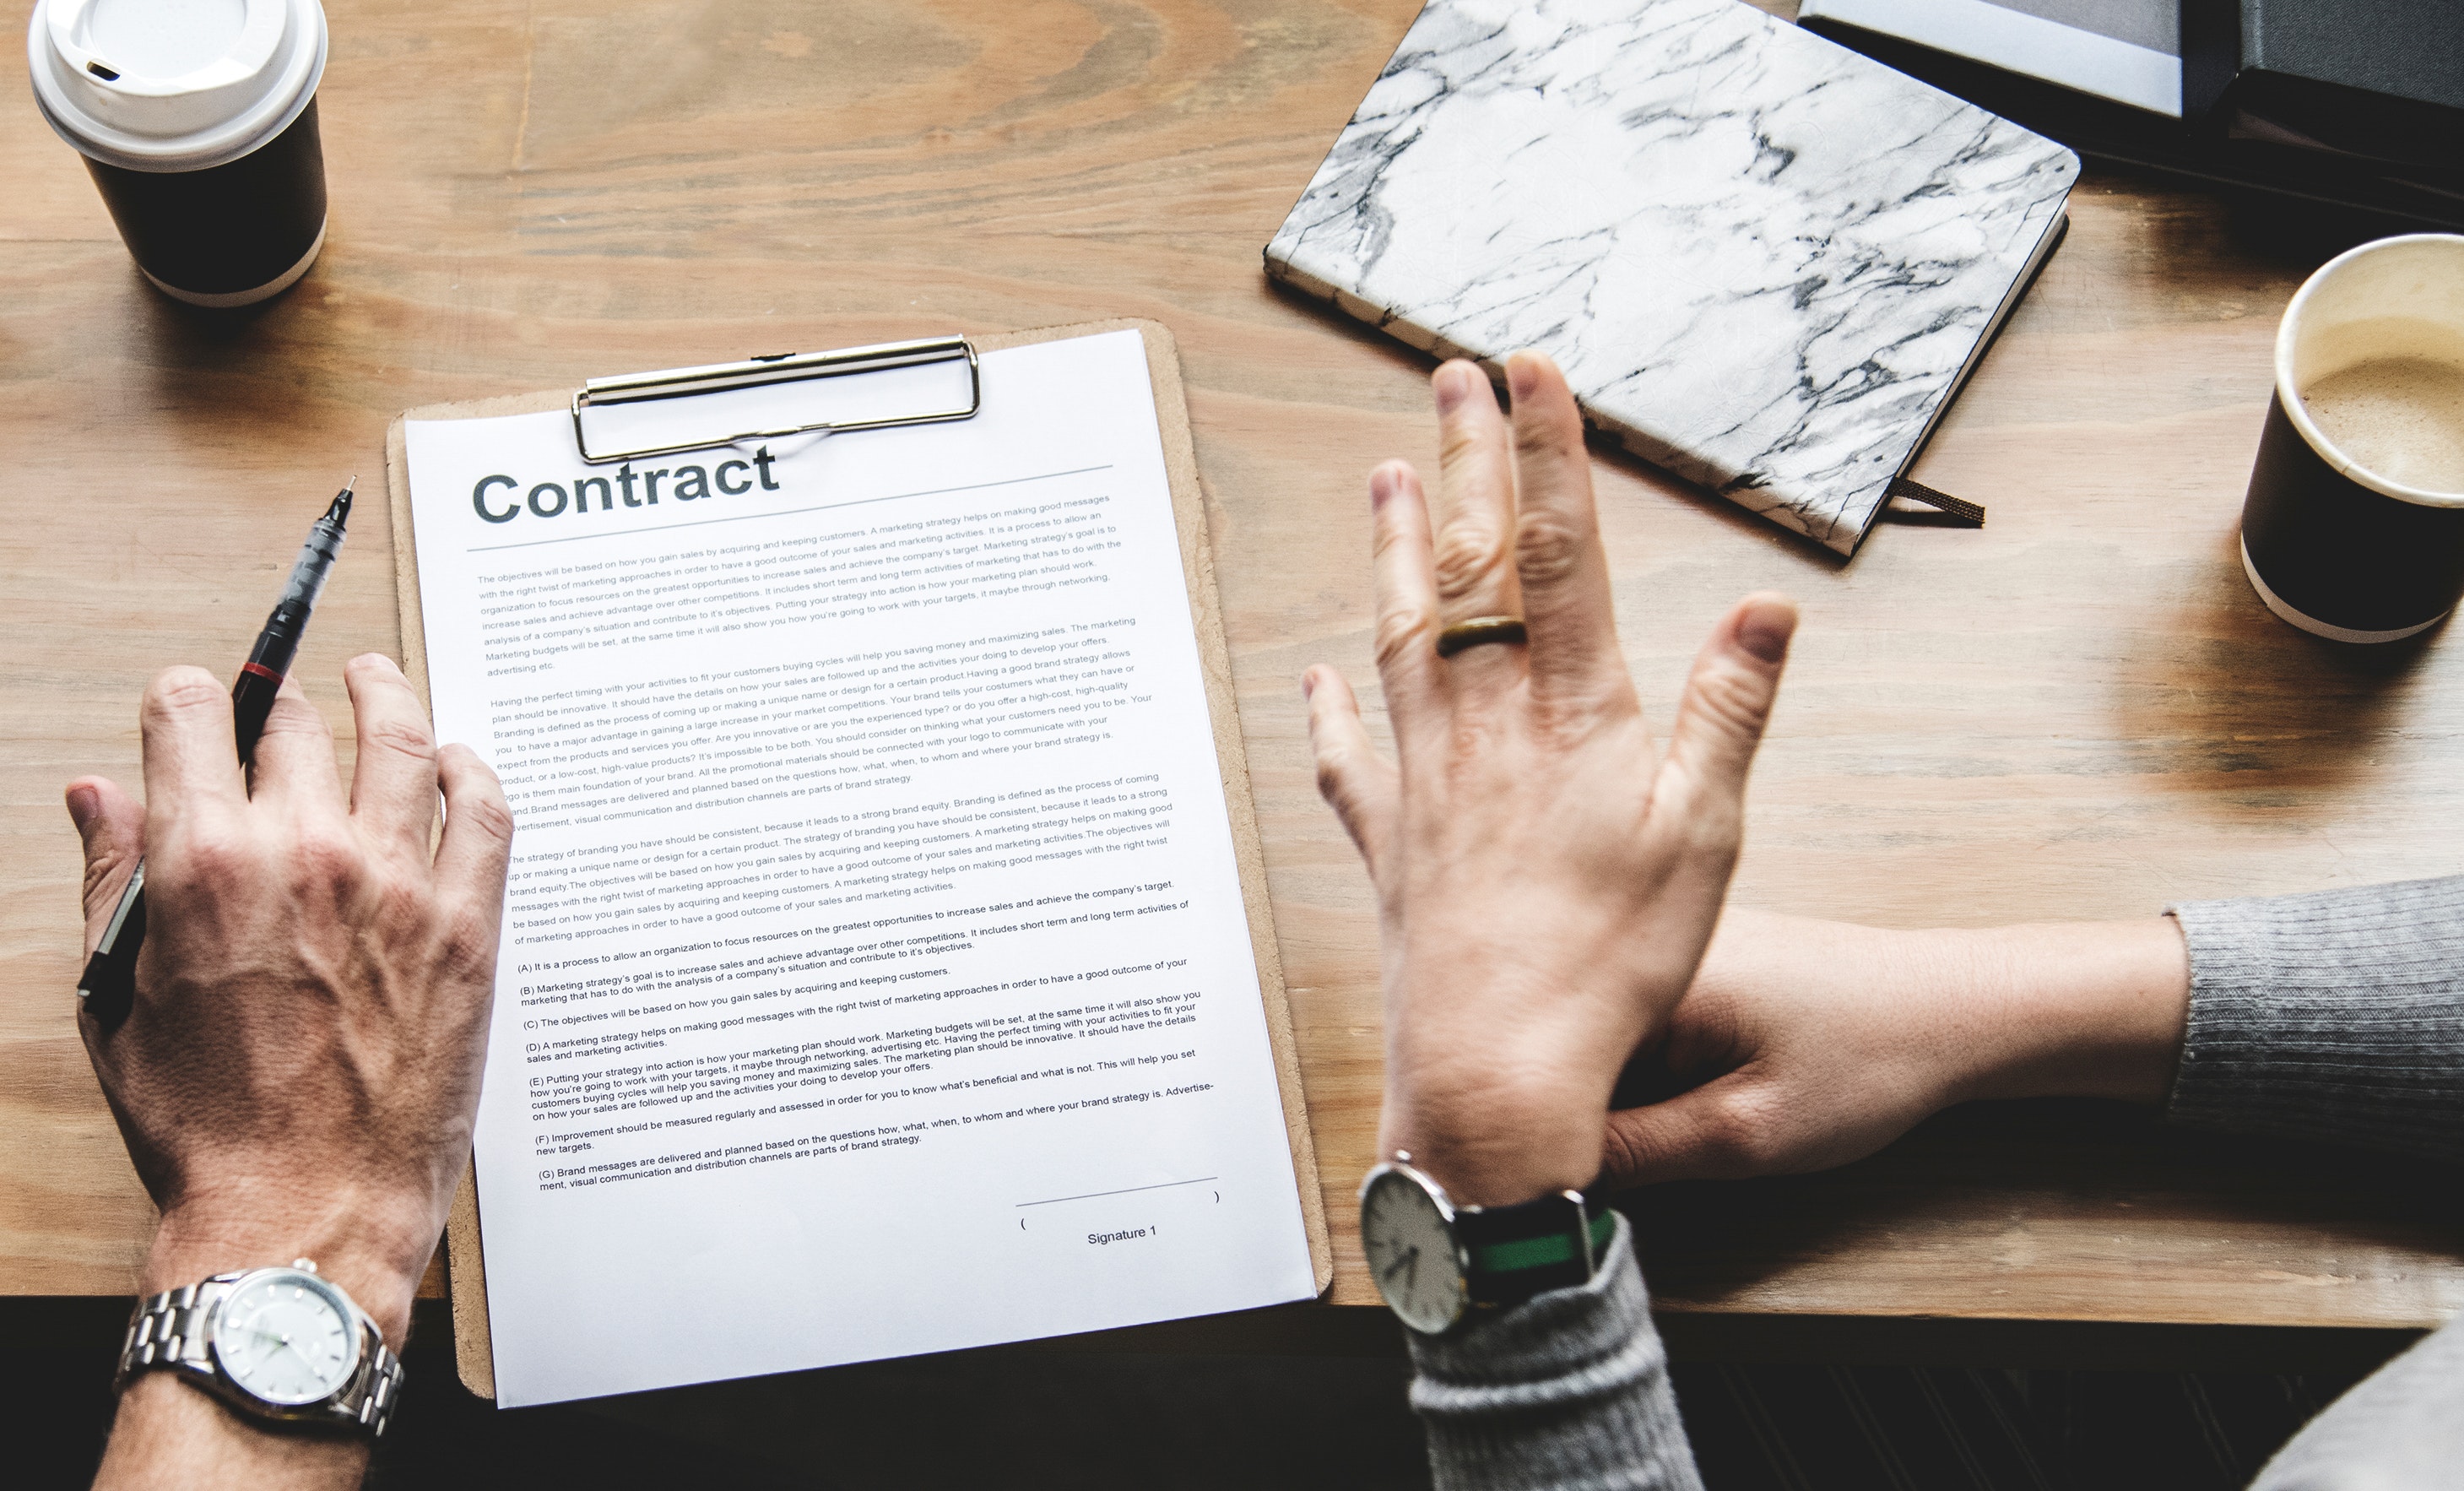
hand, paper, design, font, document, paper product, gesture